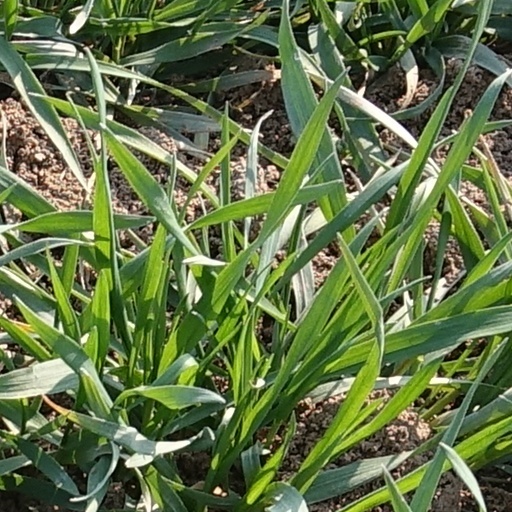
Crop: wheat